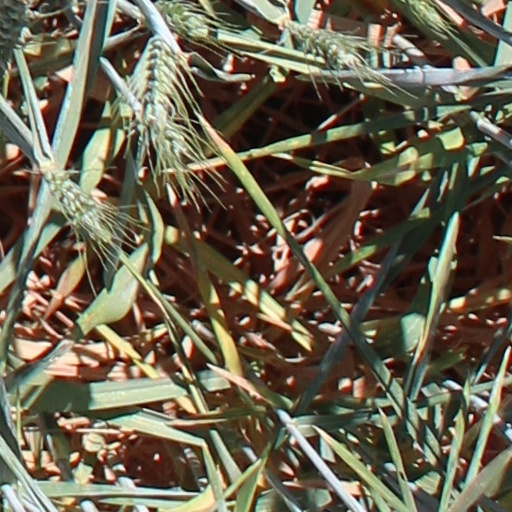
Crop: wheat